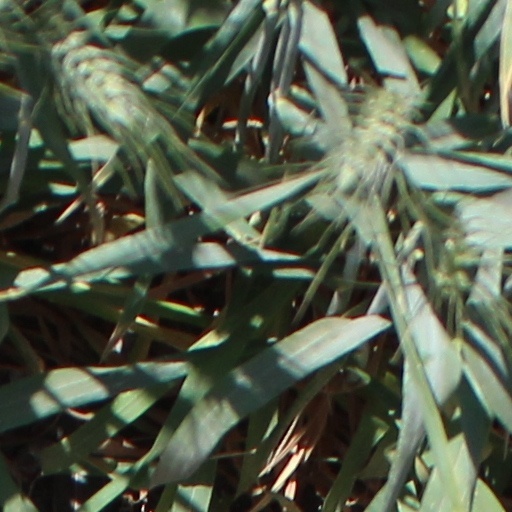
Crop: wheat